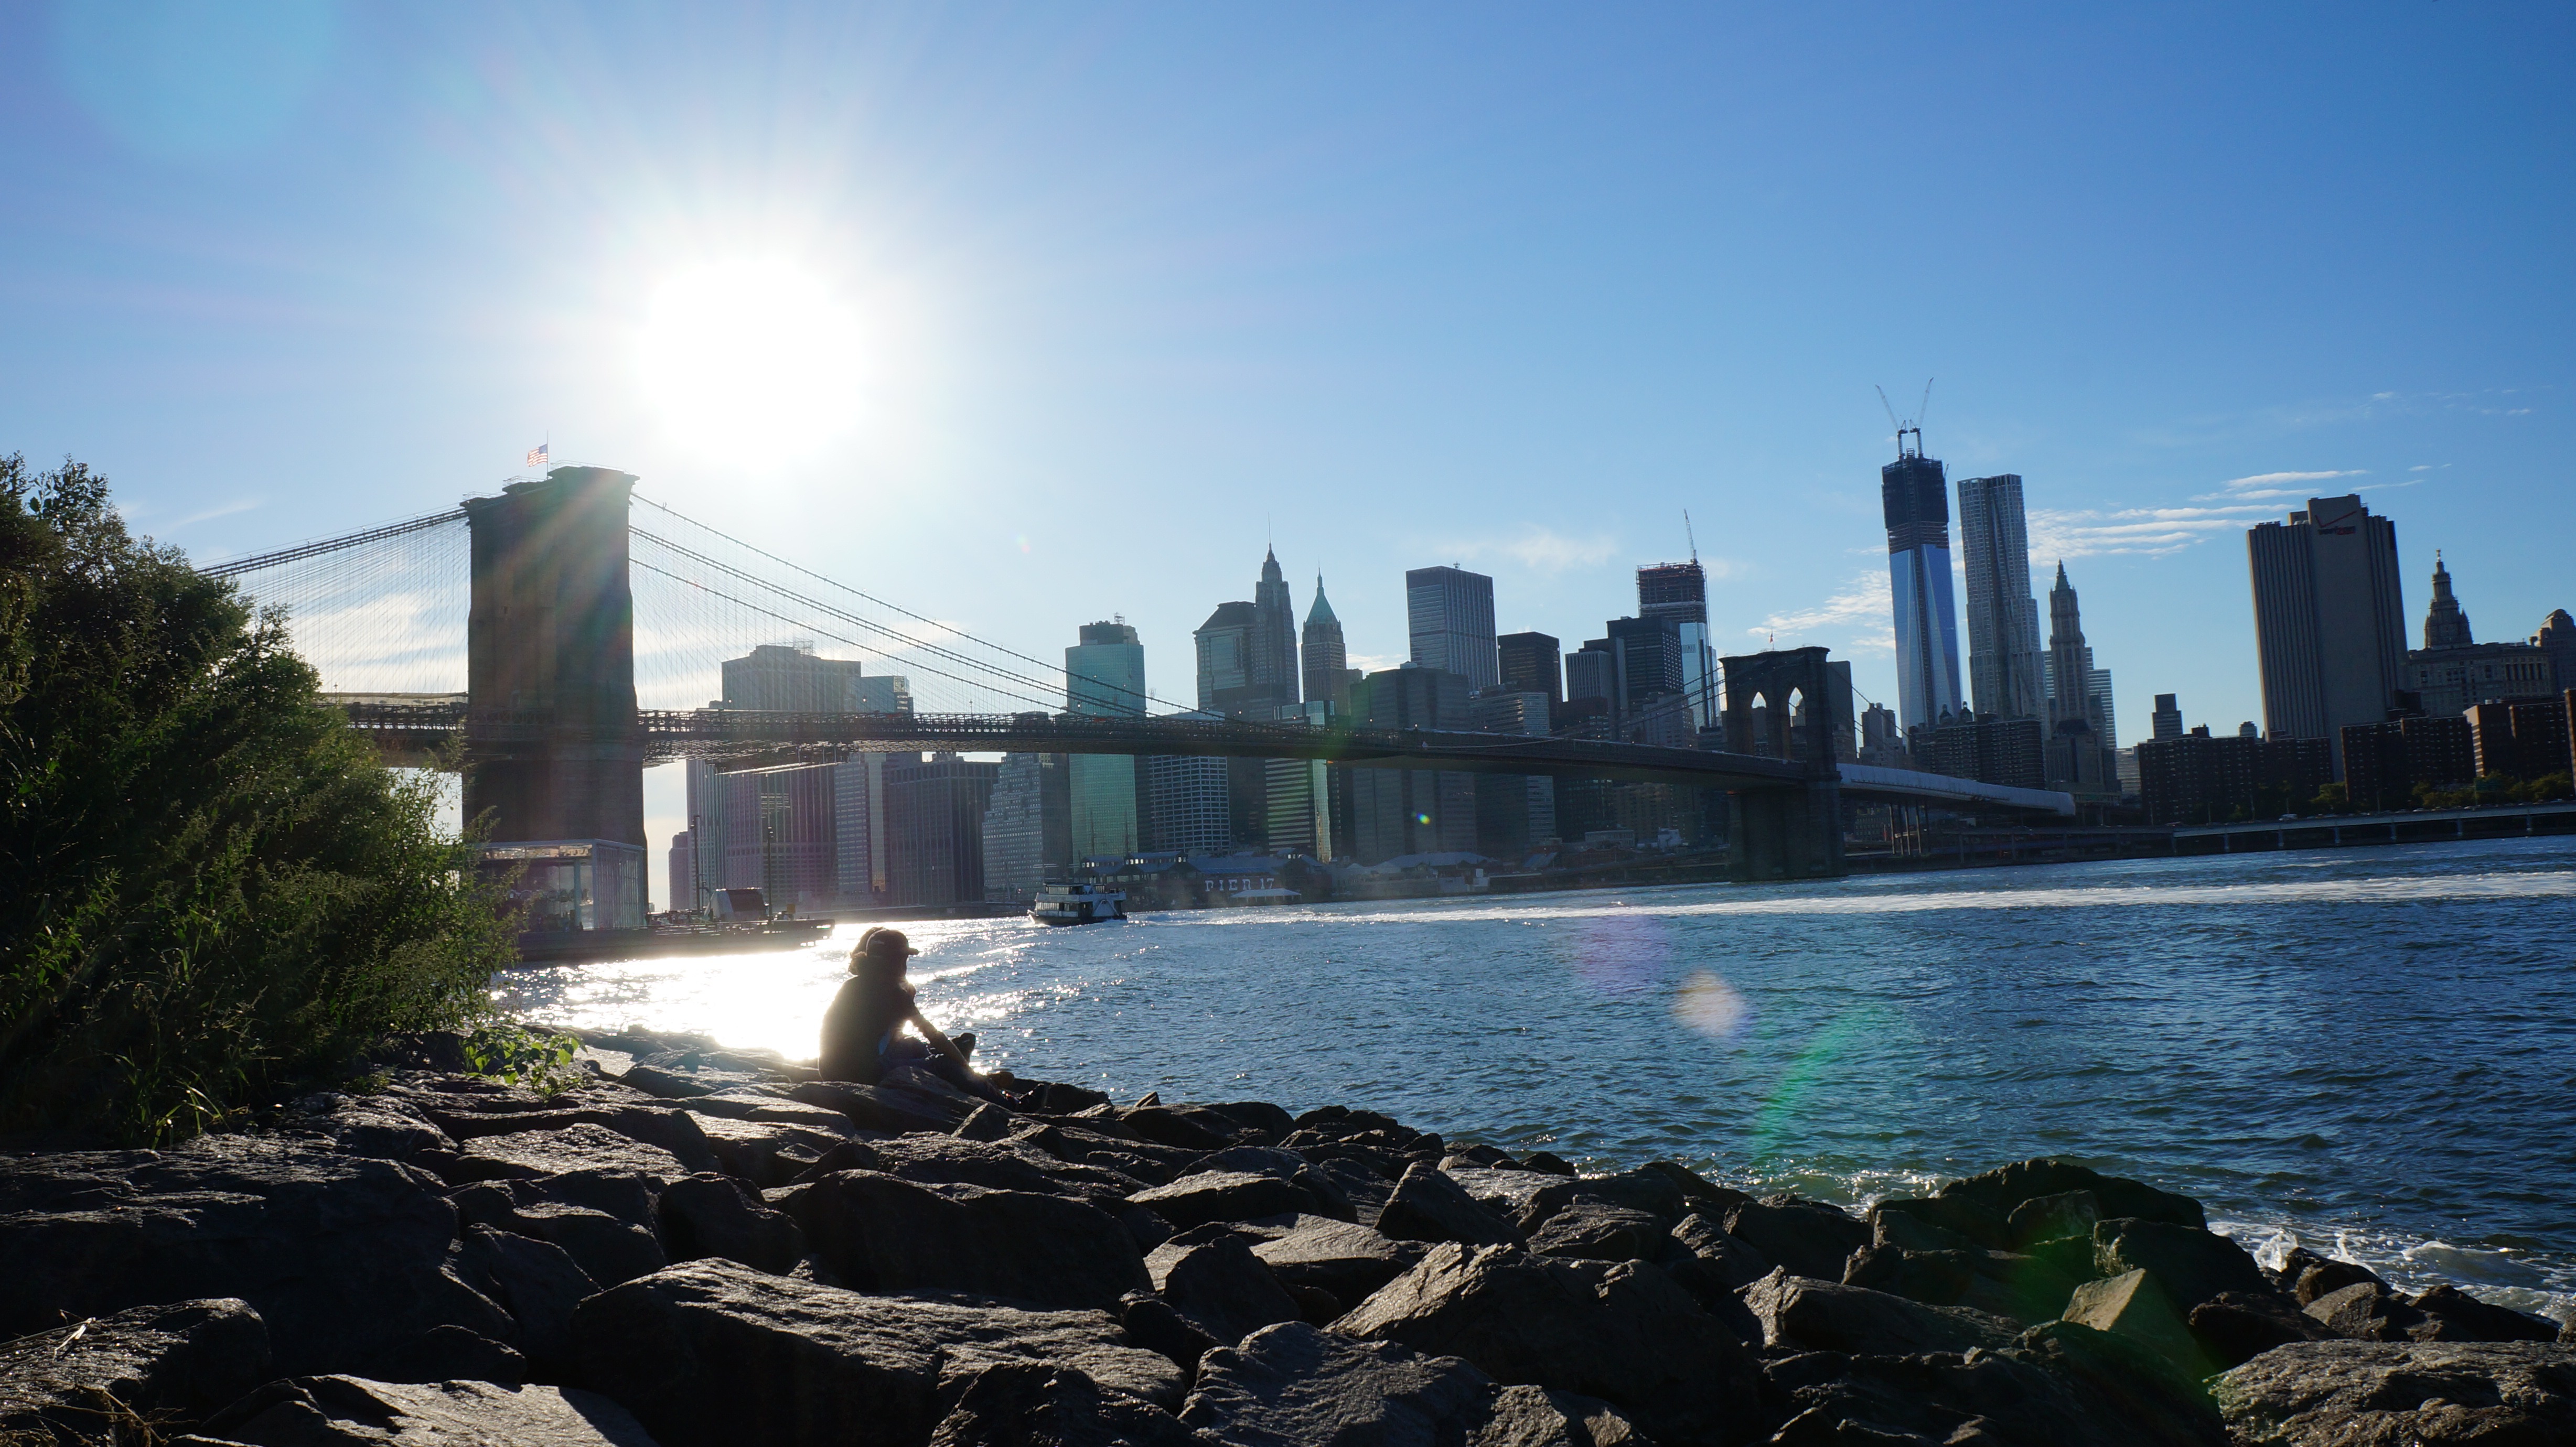
sea, coast, horizon, architecture, sun, bridge, skyline, view, building, city, skyscraper, new york, river, manhattan, cityscape, downtown, dusk, reflection, bay, landmark, brooklyn, york, geographical feature, human settlement